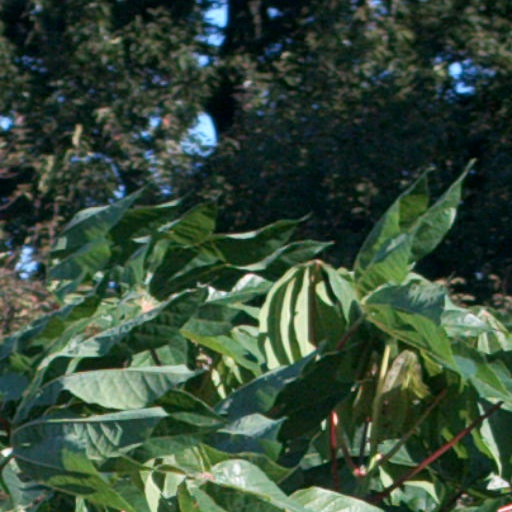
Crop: cassava